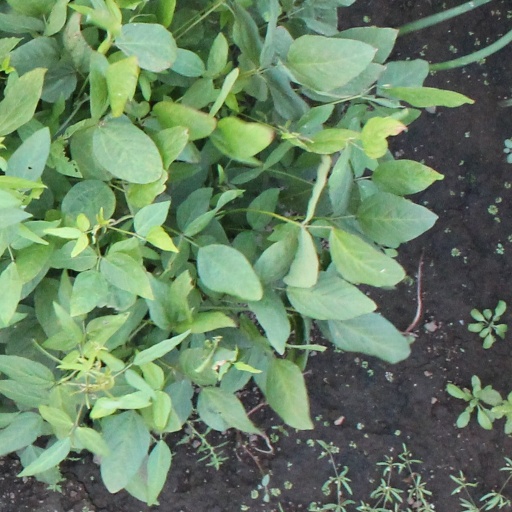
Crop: soybean